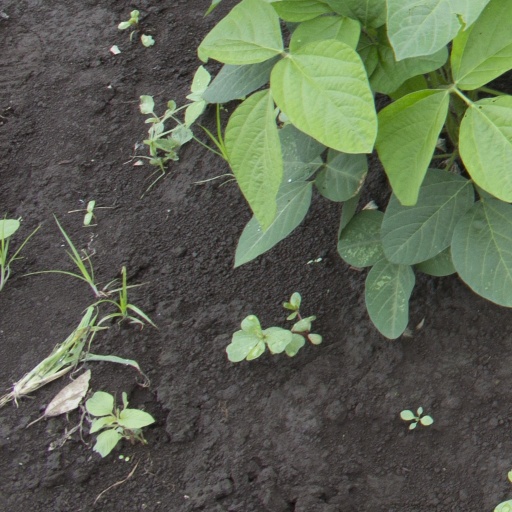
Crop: soybean